Mountain biking

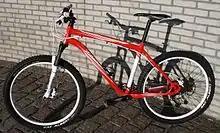
A hardtail mountain bike

One of the first examples of bicycles modified specifically for off-road use is the expedition of Buffalo Soldiers from Missoula, Montana, to Yellowstone in August 1896.